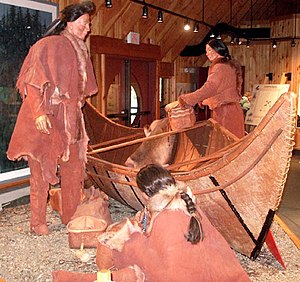
Skræling
Skrælinger eller Beothuk-indianere.
Skræling er betegnelsen, som nordboerne fra Grønland og Vinland gav indianere og inuitter, eller muligvis folk fra Dorset-kulturen, i Nordamerika i begyndelsen af 1000-tallet. De skelnede ikke mellem inuitter og indianere.